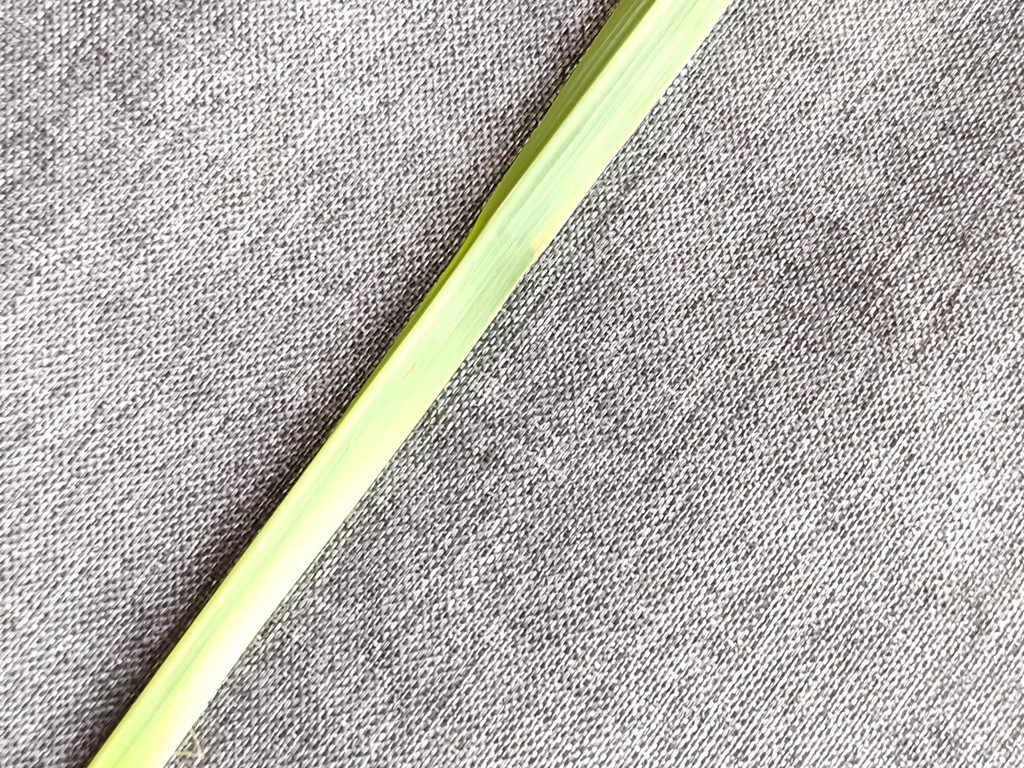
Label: Healthy